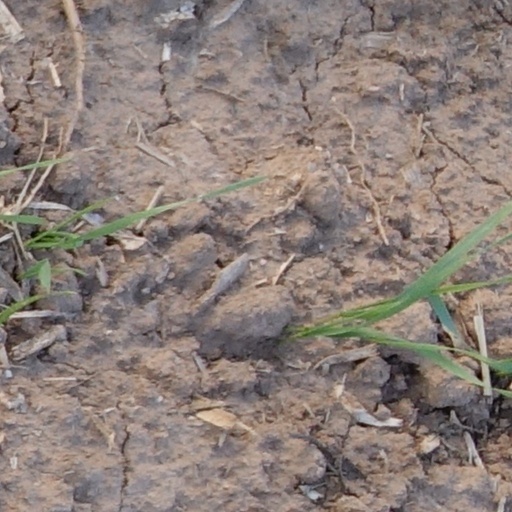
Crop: wheat